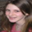
Label: girl